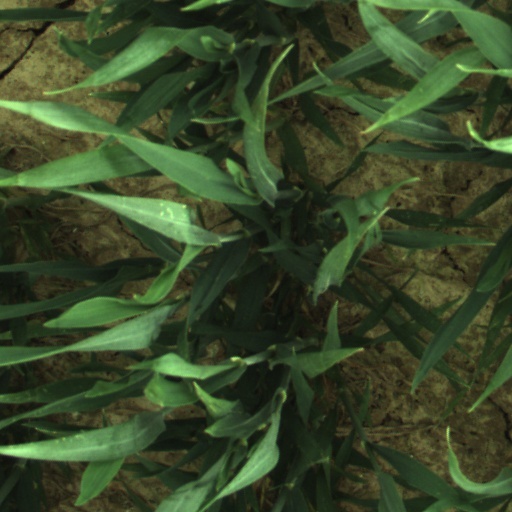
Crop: wheat